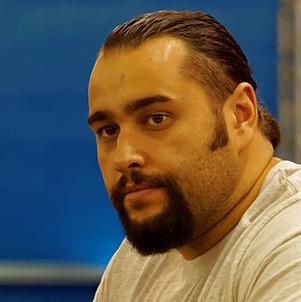
Age: 29